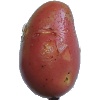
Label: Potato Red Washed 1